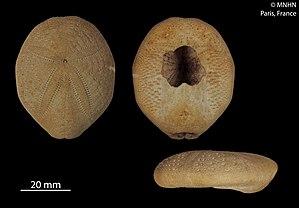
Maretia planulata, collection du Muséum National d'Histoire Naturelle (Paris, France). Origine
Les Maretiidae sont une famille d'oursins, de l'ordre des Spatangoida.
Maretia est un genre d'oursins, de la famille des Maretiidae.